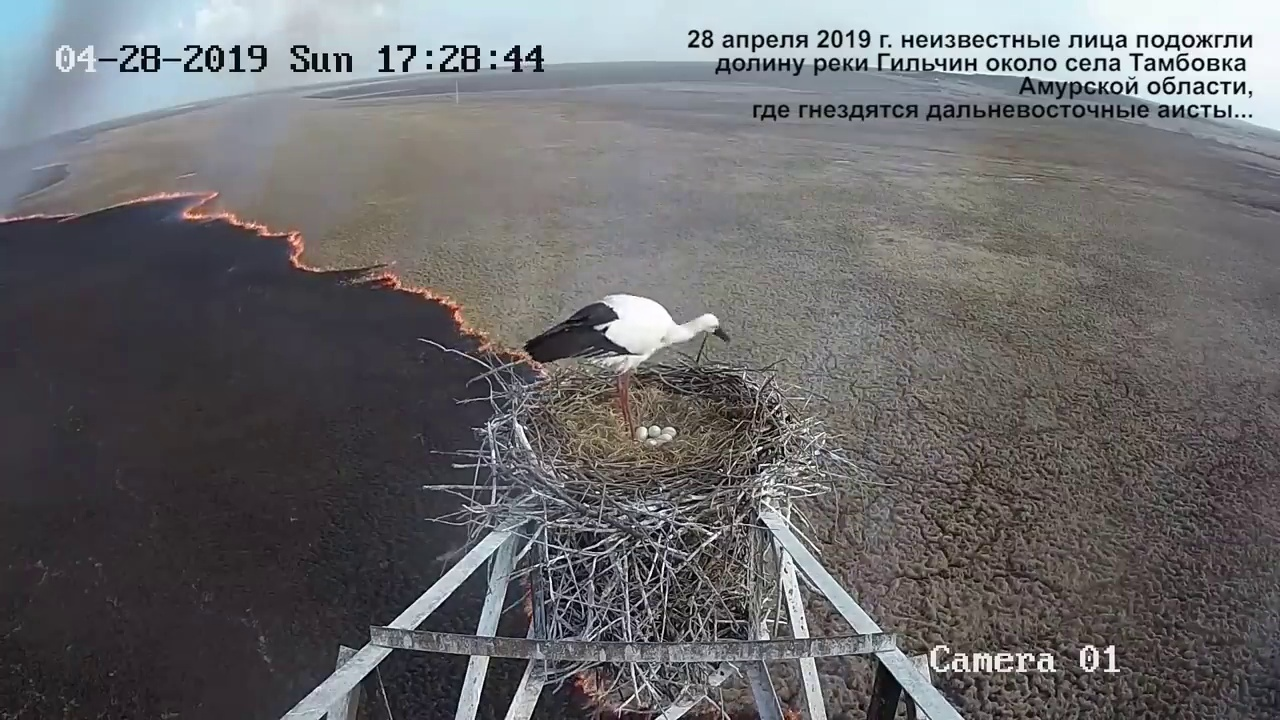
Fire: yes
Smoke: yes